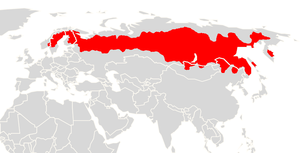
Cette liste commentée recense la mammalofaune en Suède. Elle répertorie les espèces de mammifères suédois actuels et celles qui ont été récemment classifiées comme éteintes. Cette liste comporte 105 espèces réparties en dix ordres et 31 familles, dont quatre sont « en danger », trois sont « vulnérables », sept sont « quasi menacées » et six ont des « données insuffisantes » pour être classées.
Cette liste commentée recense la mammalofaune en Norvège. Elle répertorie les espèces de mammifères norvégiens actuels et celles qui ont été récemment classifiées comme éteintes. Cette liste comporte 95 espèces réparties en neuf ordres et 27 familles, dont quatre sont « en danger », quatre autres sont « vulnérables », cinq sont « quasi menacées » et cinq autres ont des « données insuffisantes » pour être classées.
Cette liste commentée recense la mammalofaune en Europe. Elle répertorie les espèces de mammifères européens actuels et celles qui ont été récemment classifiées comme éteintes. Comme ici n'est référencé que l'Europe dans ses limites géographiques les plus communément admises, cette liste ne comptabilise pas les animaux présents dans les îles Canaries, Madère, le Groenland, la Sibérie, la partie asiatique de la Transcaucasie, l'Anatolie et Chypre.